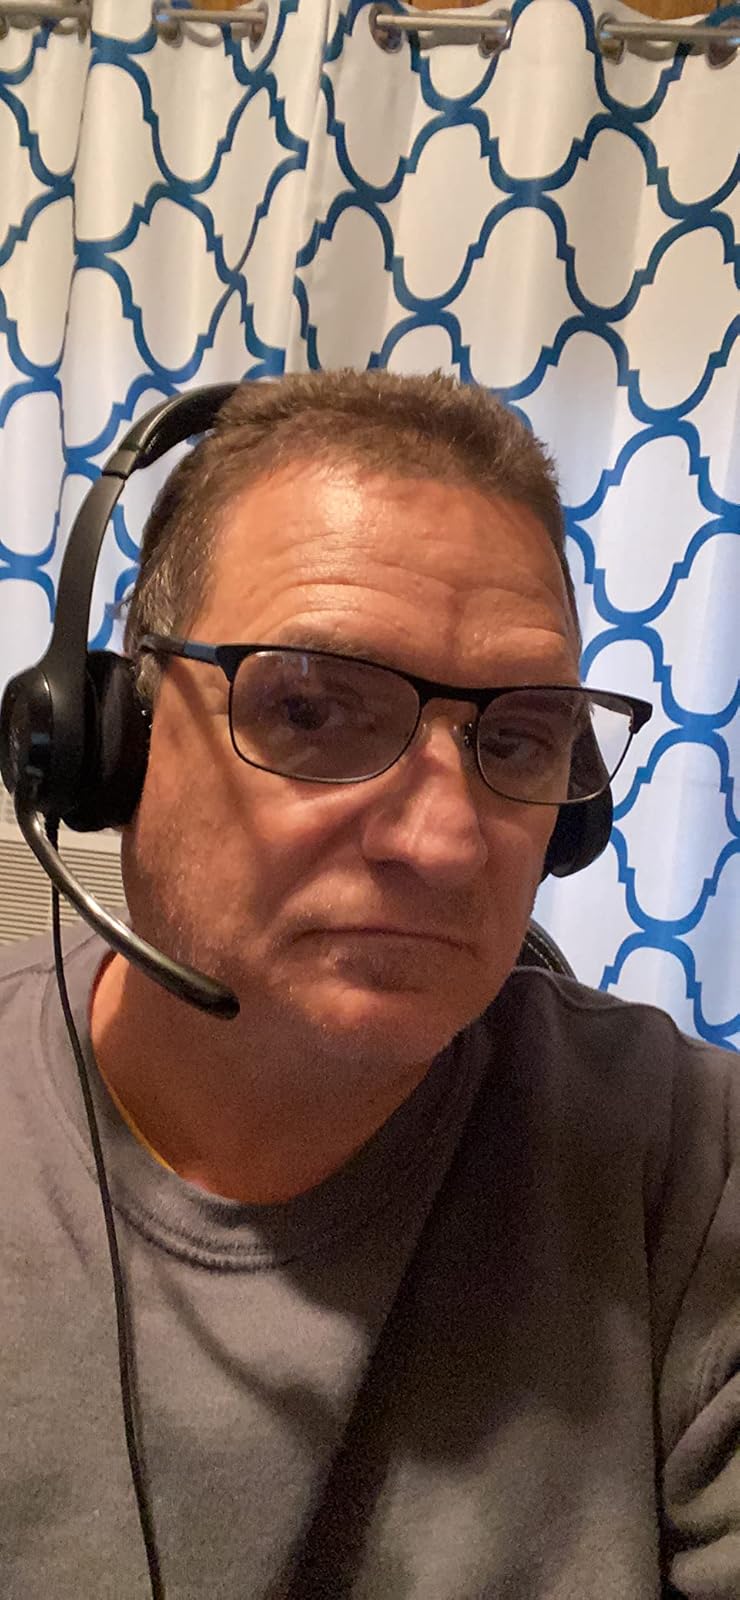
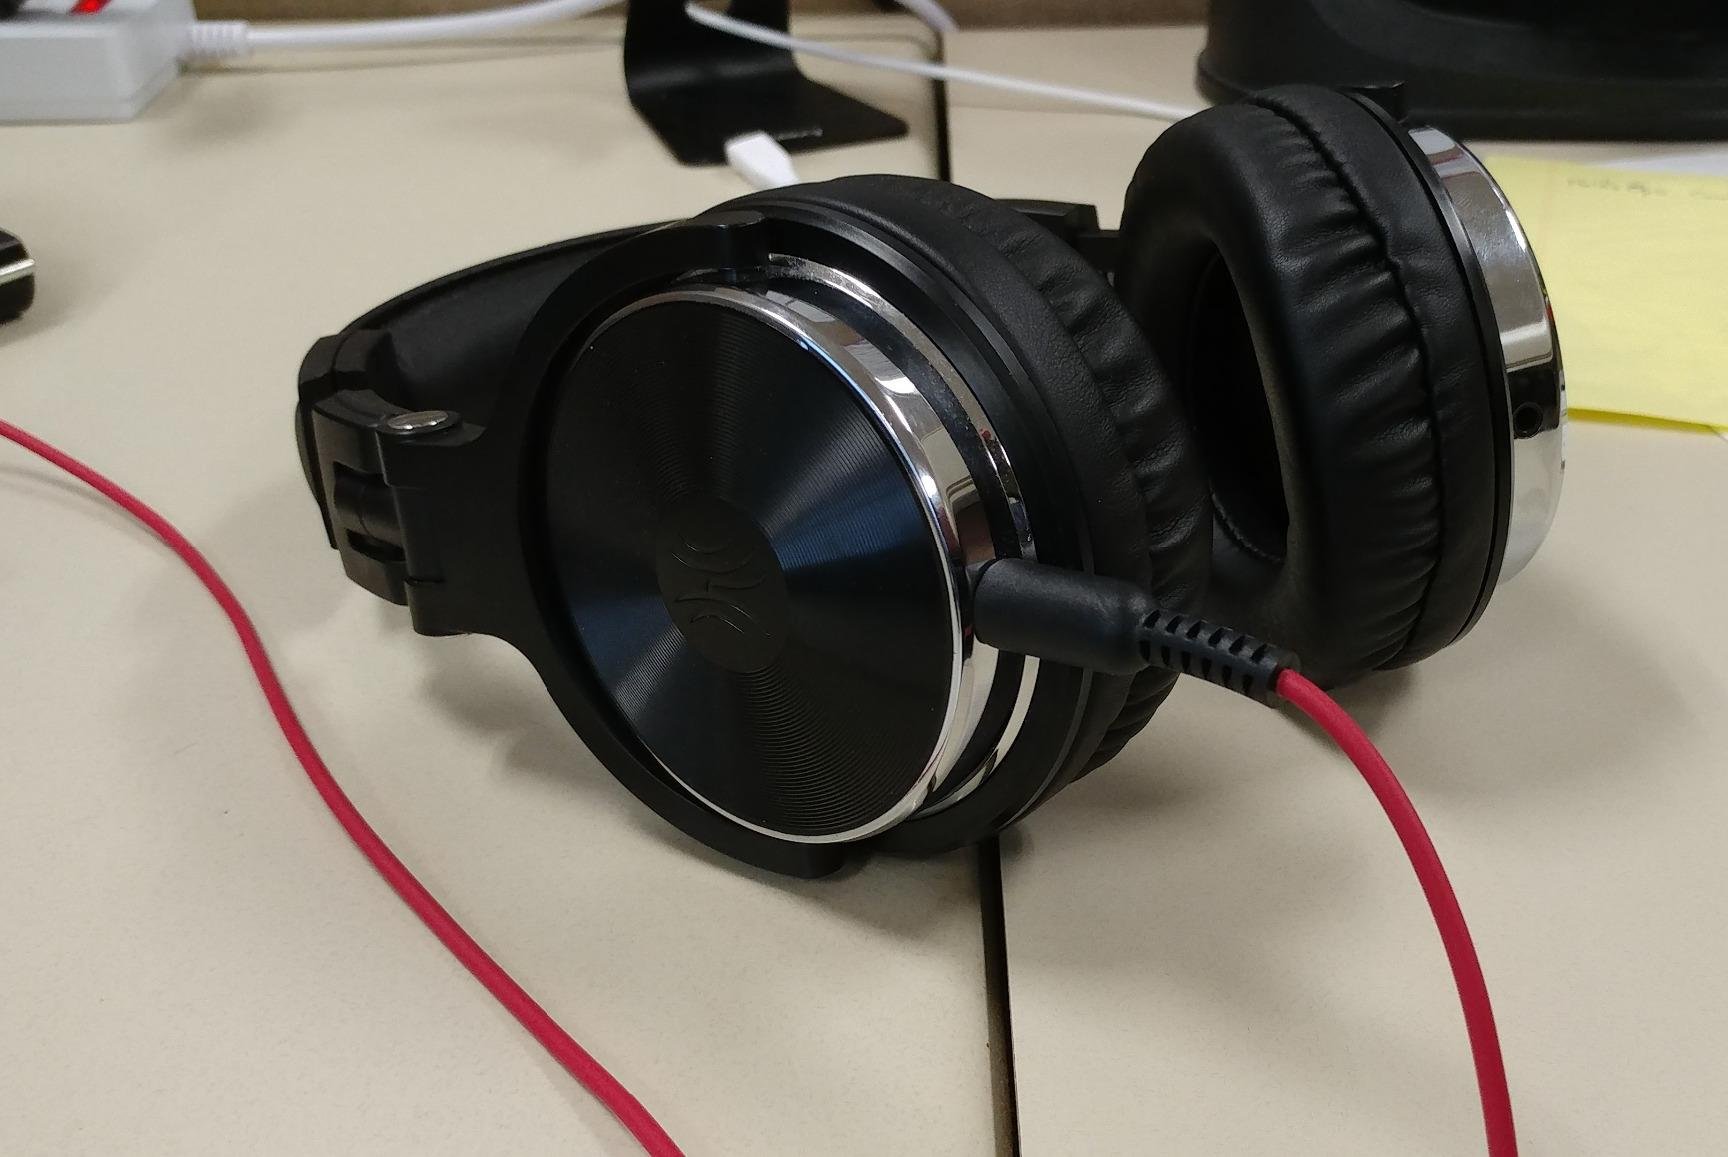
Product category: headphones
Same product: no